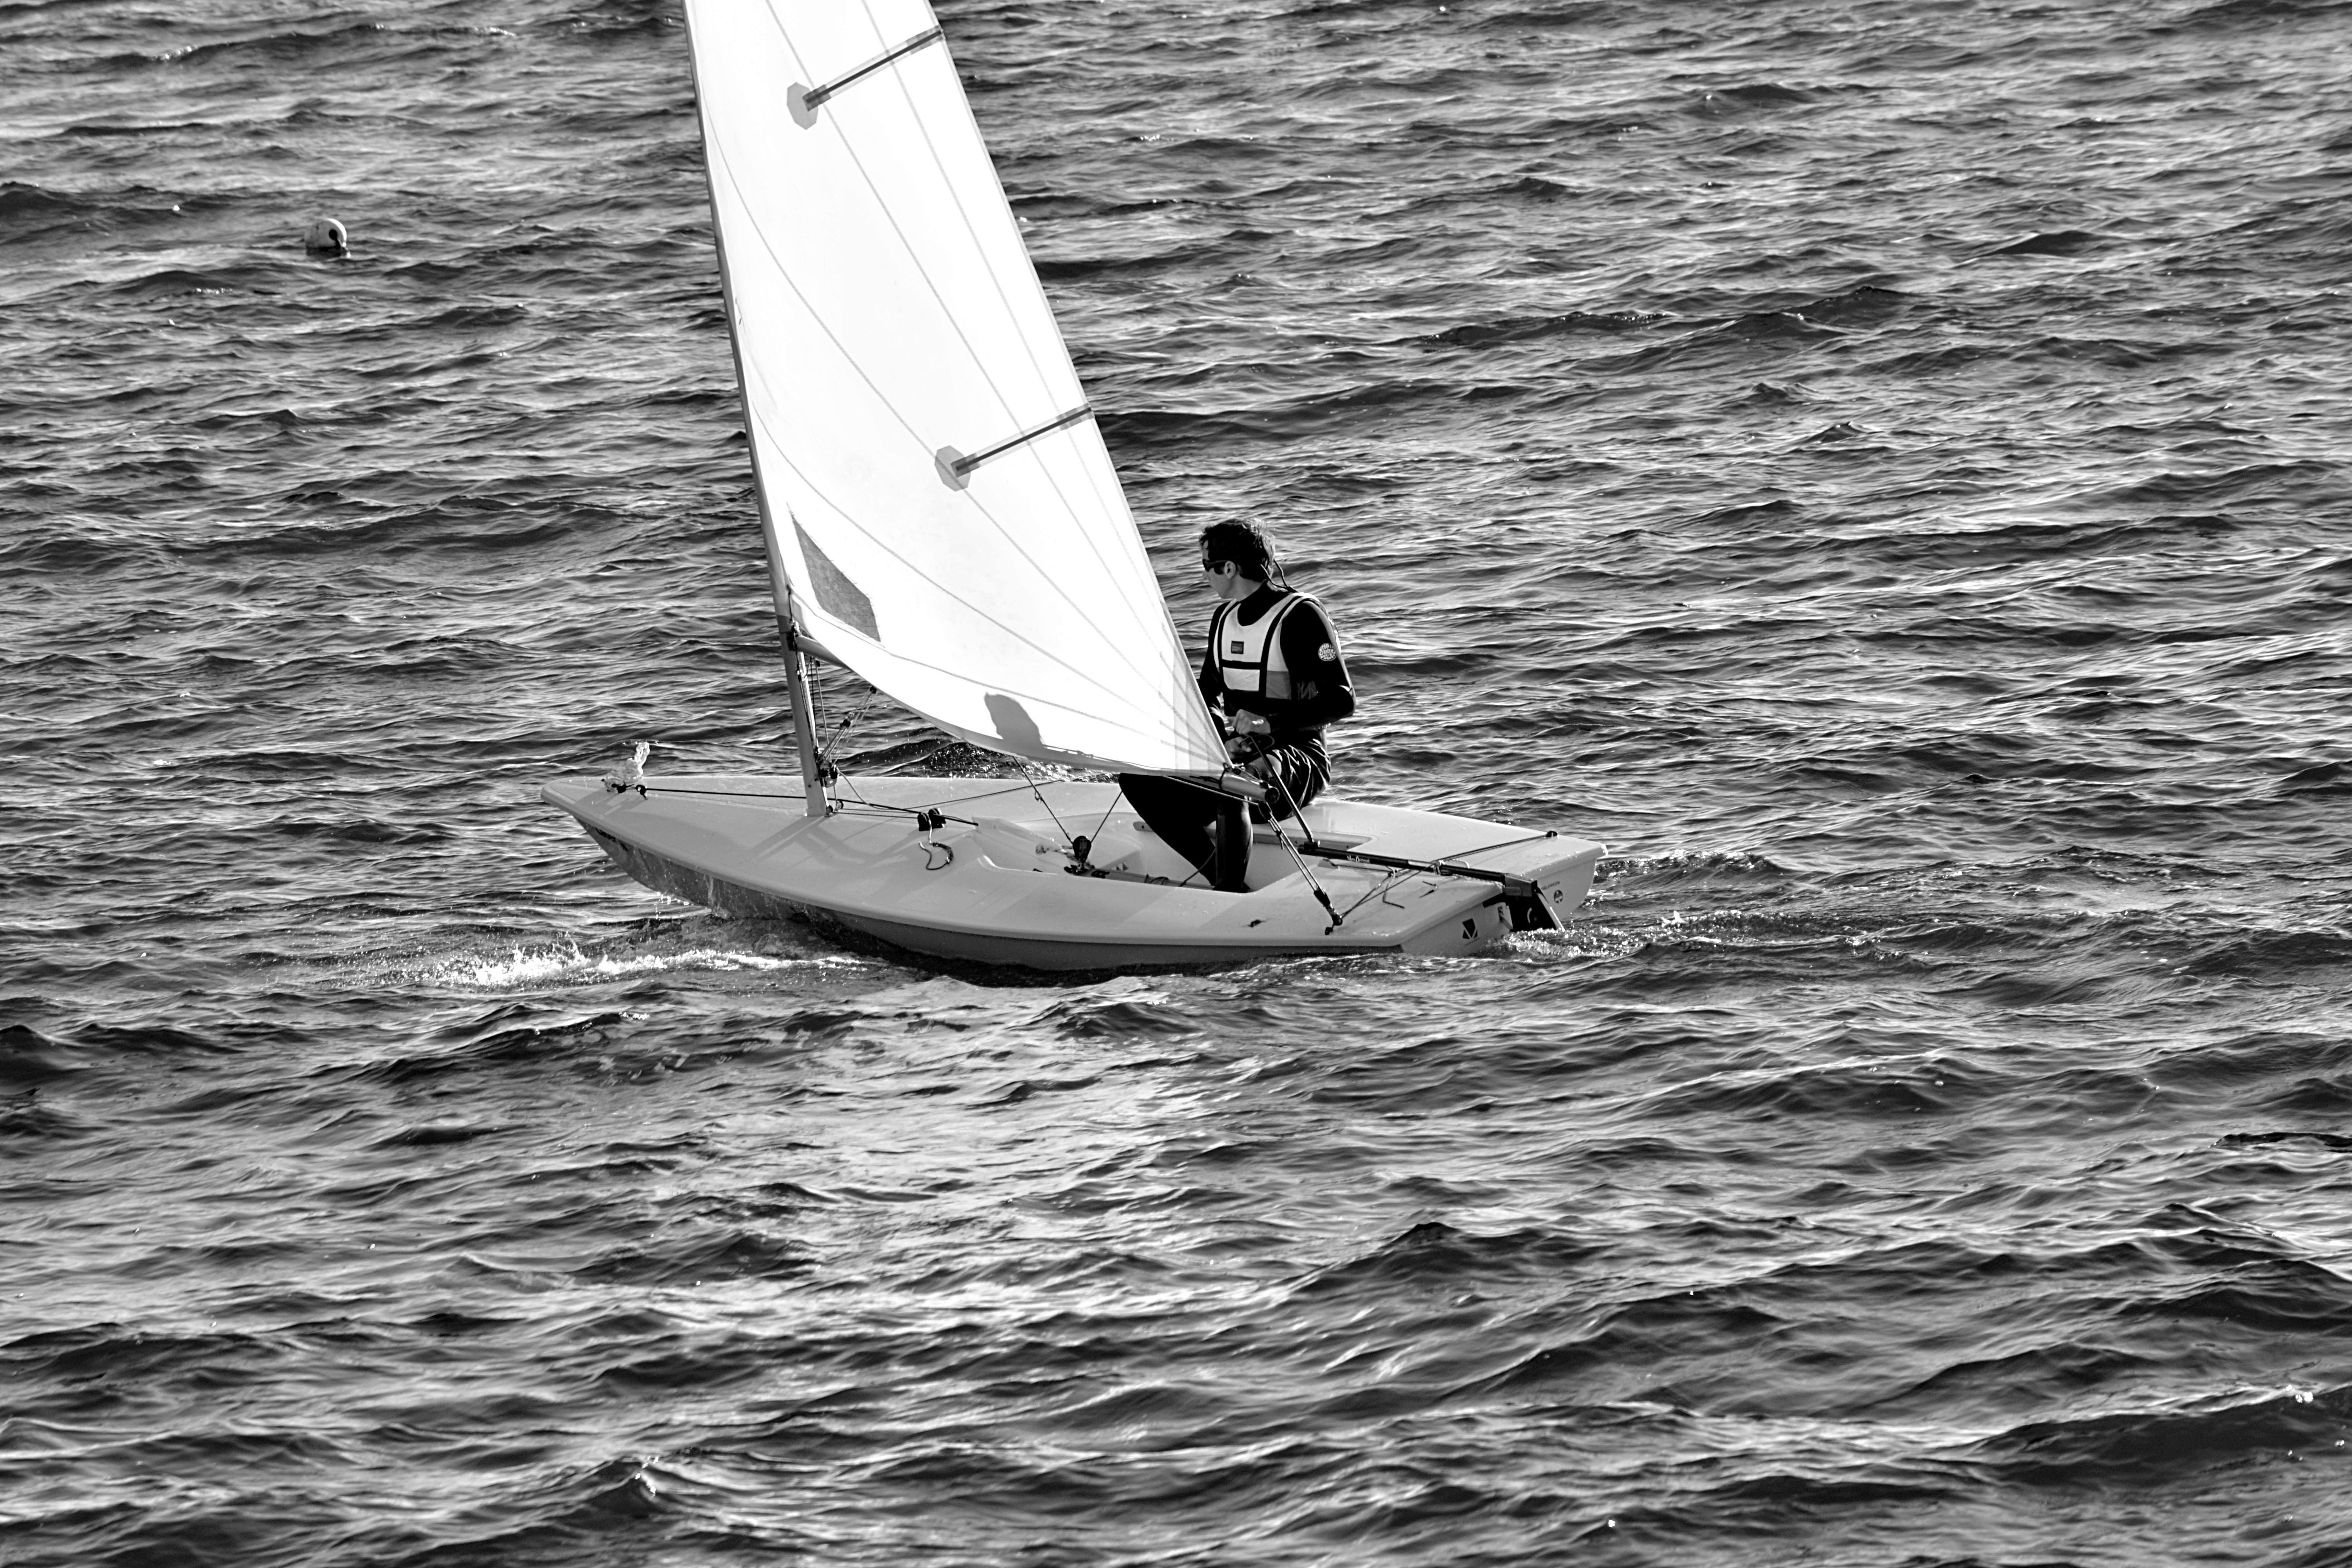
sea, water, wing, black and white, board, sport, boat, summer, vehicle, sailing, monochrome, leisure, sailboat, relaxation, sports, boating, sail, navigation, character, watercraft, sailing ship, browse, hobbies, monochrome photography, skiff, watercraft rowing, dinghy sailing